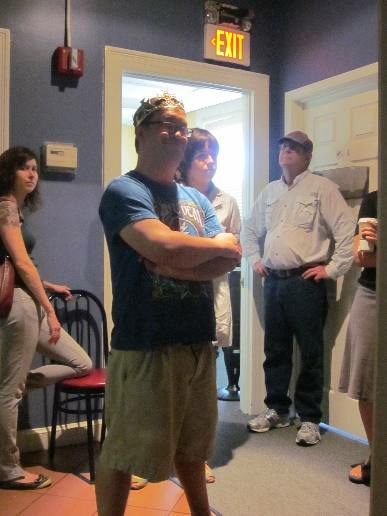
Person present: Yes